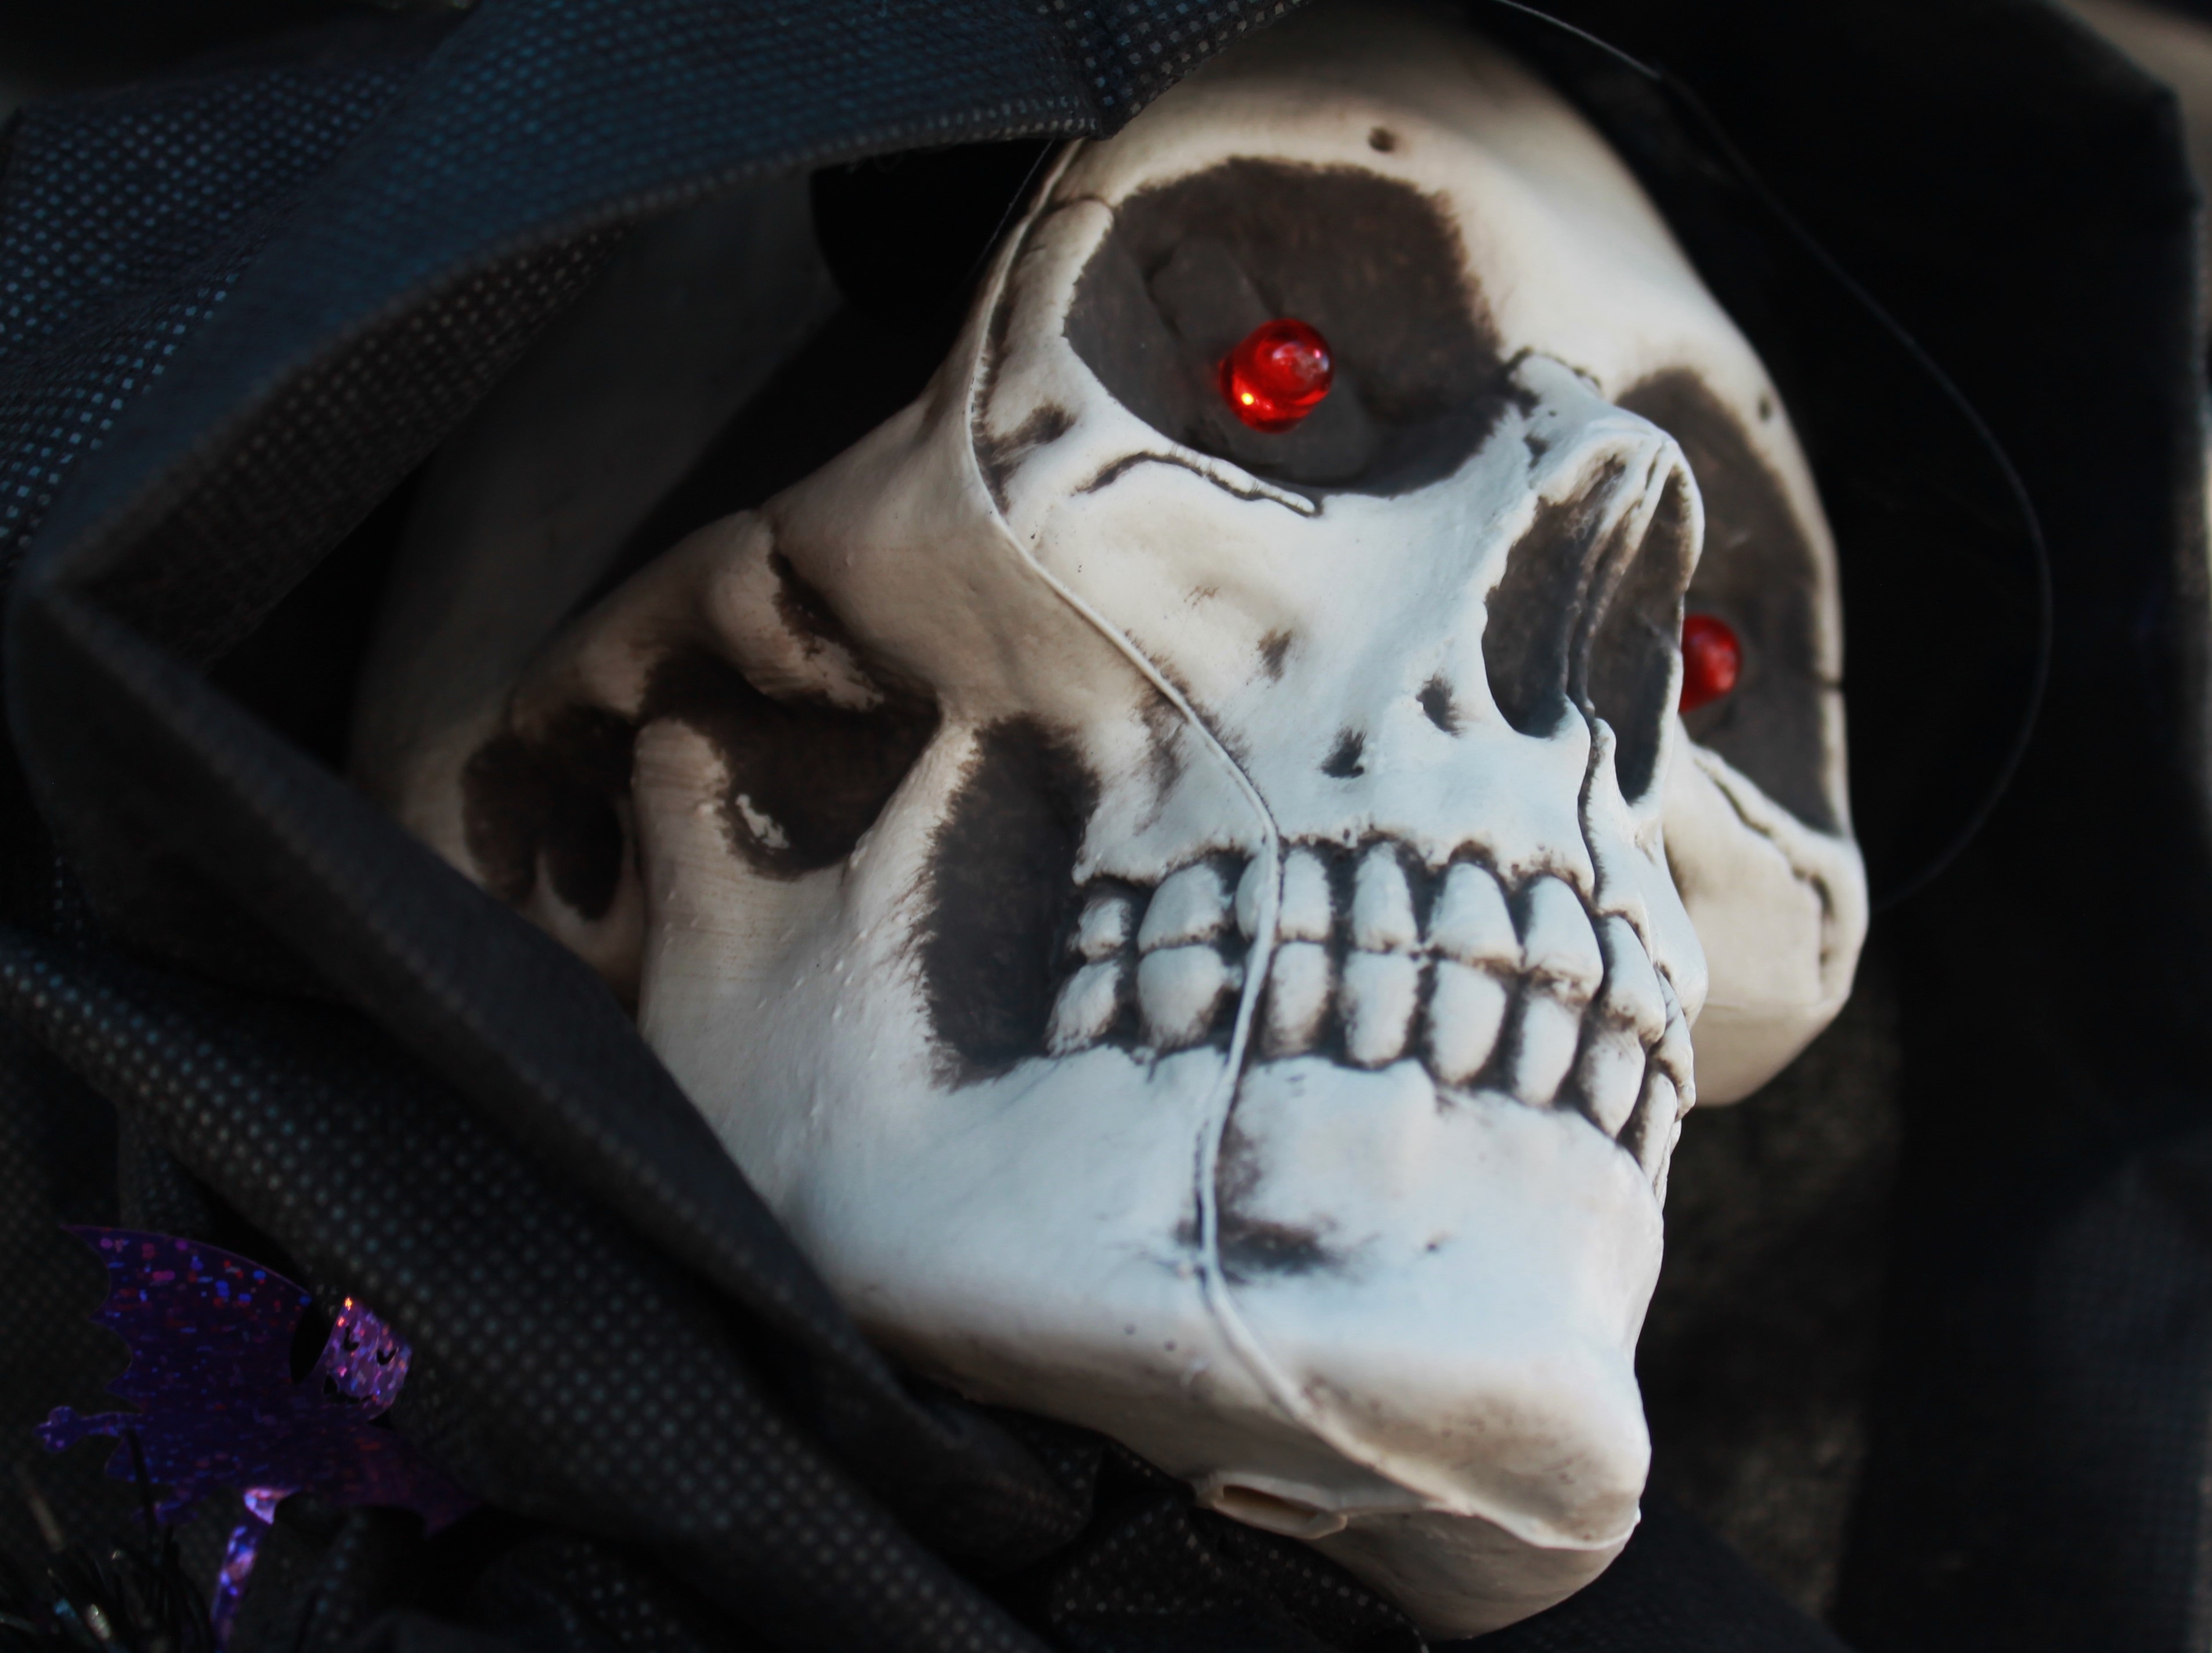
spooky, dark, carnival, halloween, holiday, darkness, clothing, dead, death, skull, gothic, bone, art, festival, scary, fear, head, creepy, ghost, image, skeleton, horror, haunted, costume, haunting, mexican, halloween party, trick or treat, skull face, halloween background, halloween decor, halloween decorations, all hallow's eve, octoberfest, halloween festival, halloween carnival, halloween contest, paranormal, ghost hunter, paranormal investigation, skeleton decoration, muertos, trunk or treat, macabre, supernatural, haunt, paranormal investigator, day of the dead